California State Route 1

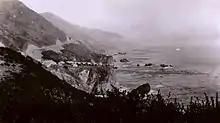
Convict labor from Folsom Prison was paid 35 cents per day to help build the roadway.

SR 1 then crosses the Gualala River and enters Mendocino County. The highway enters the city of Point Arena, in which it becomes Main Street, before following School Street to the northwest and then becoming Shoreline Highway once again. It bridges the Garcia River and then, near Elk, the Navarro River, where it meets SR 128.